Raffaello Matarazzo

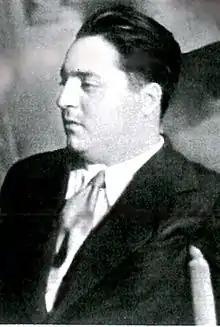
Raffaello Matarazzo (1936)

Matarazzo started writing film reviews for the Roman newspaper "Il Tevere" before re-editing scripts for the Italian film company Cines. His first films were comedies until he shifted to making melodramas. With "Chains", produced by Titanus in 1949, he became the most successful director in Italy. Audience loved his melodramas. Critics, however, have tended to disparage his work, saying that Matarazzo films were "Neorealismo d'appendice" (neorealism wannabe). Since the 1970s, some film critics have tried to restore Matarazzo's reputation. French magazine "Positif" loved his erotic-historical peplum "Ship of Lost Women".